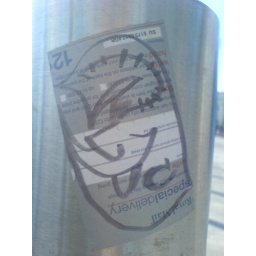
On a silver post on Millbank near to the spot where people embarked on ships to be deported...